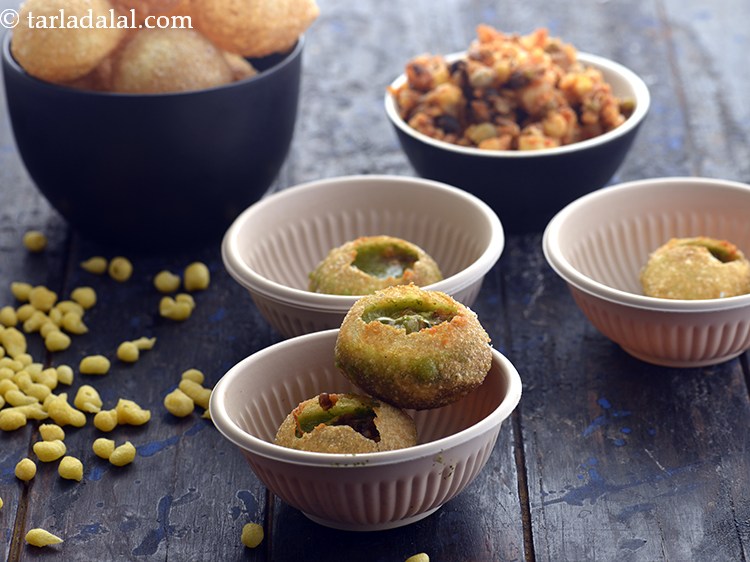
Dish: paani_puri